Mexicans in Chicago

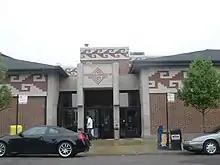
National Museum of Mexican Art in Pilsen

The National Museum of Mexican Art is located in Pilsen.